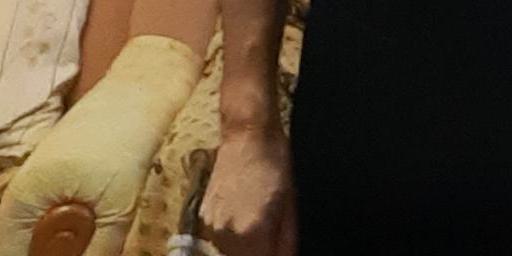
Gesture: no_gesture